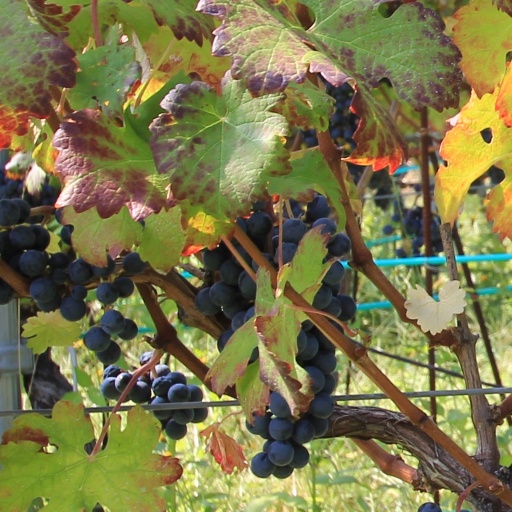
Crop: grape